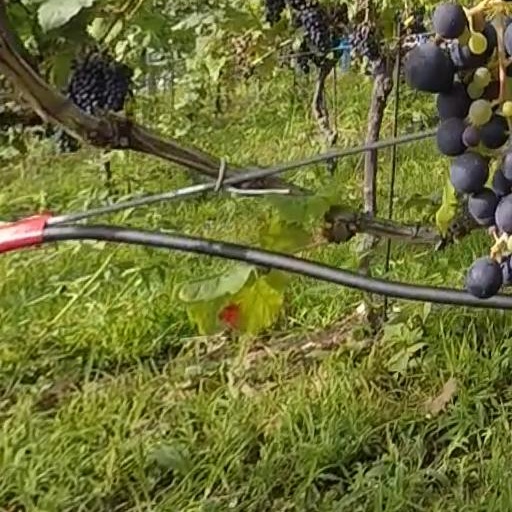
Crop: grape